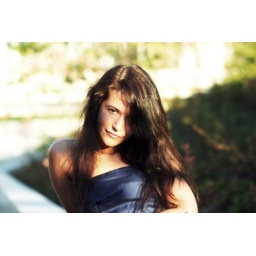
My newest model, Sarah Elizbaeth, in a blue dress from 1962 at the Olympic Sculpture Park, Seattle.